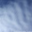
Label: cloud